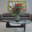
Label: couch